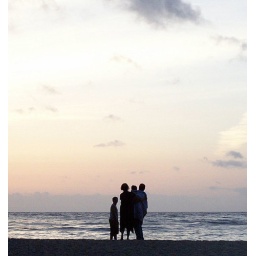
just after sunset on may 26th, along the pacific coast highway, at a beach in carmel-by-the-sea, california